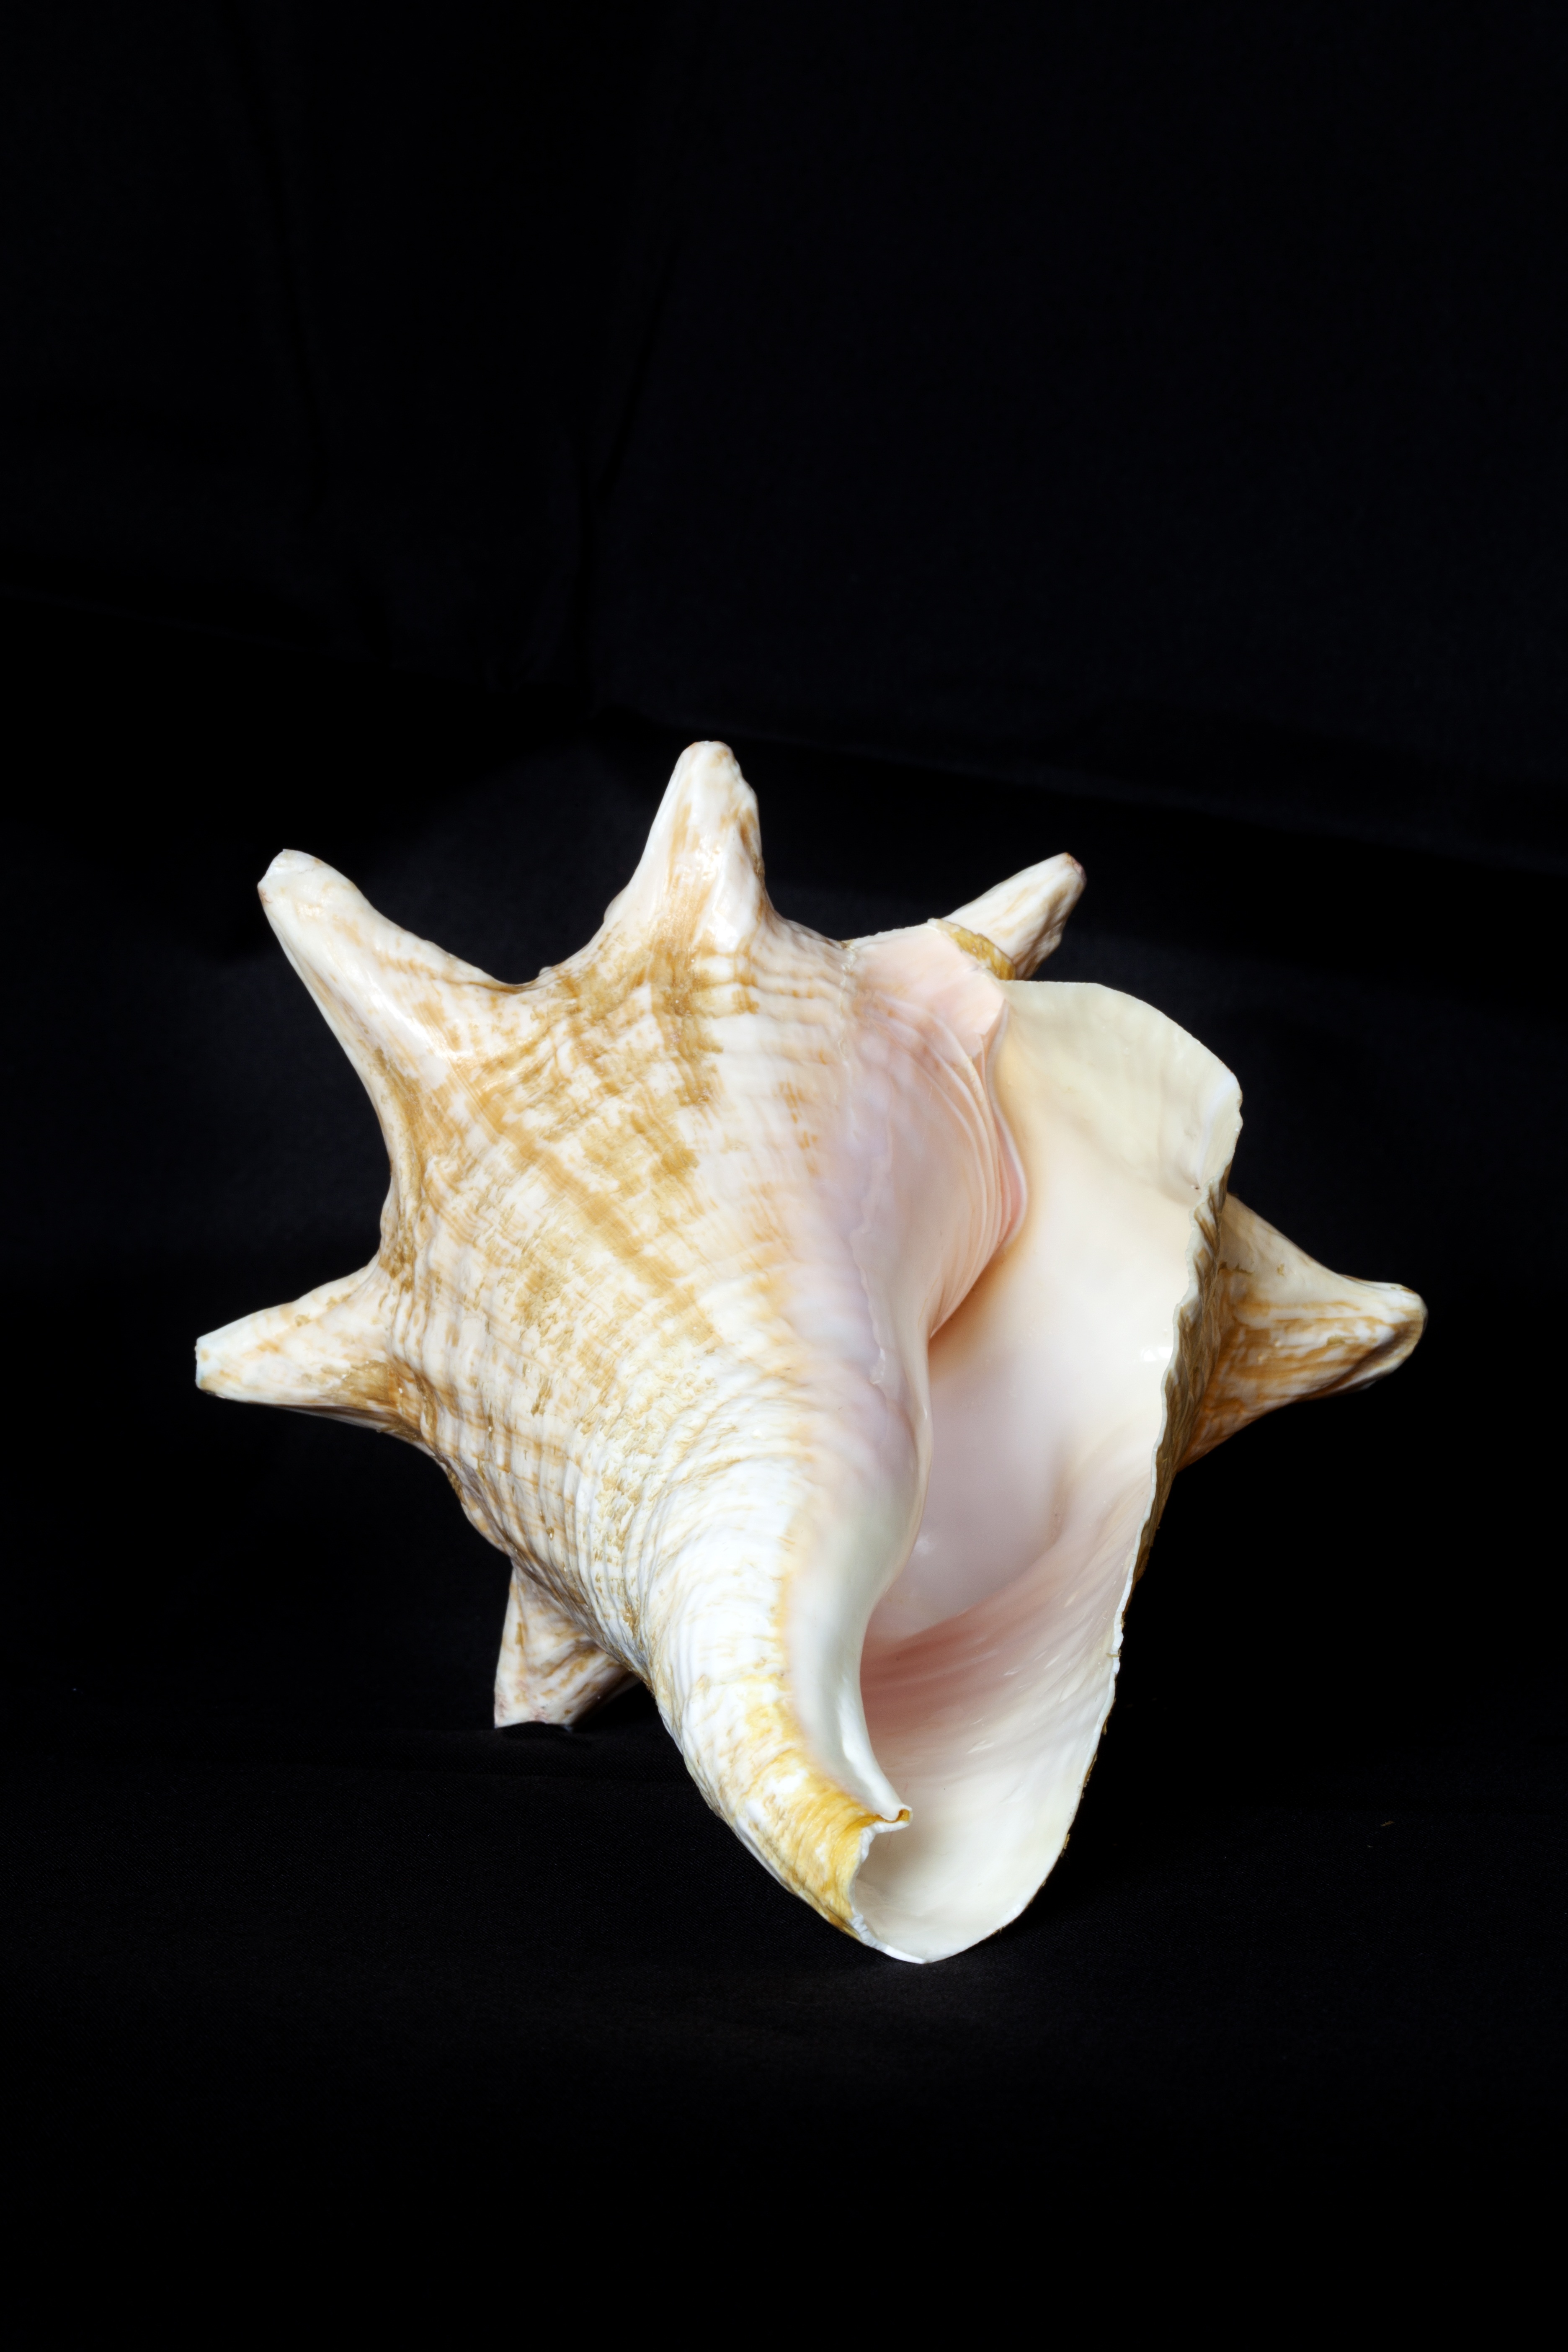
beach, sea, holiday, material, shell, invertebrate, seashell, conch, close up, molluscs, nautilus, underwater world, macro photography, snails and slugs